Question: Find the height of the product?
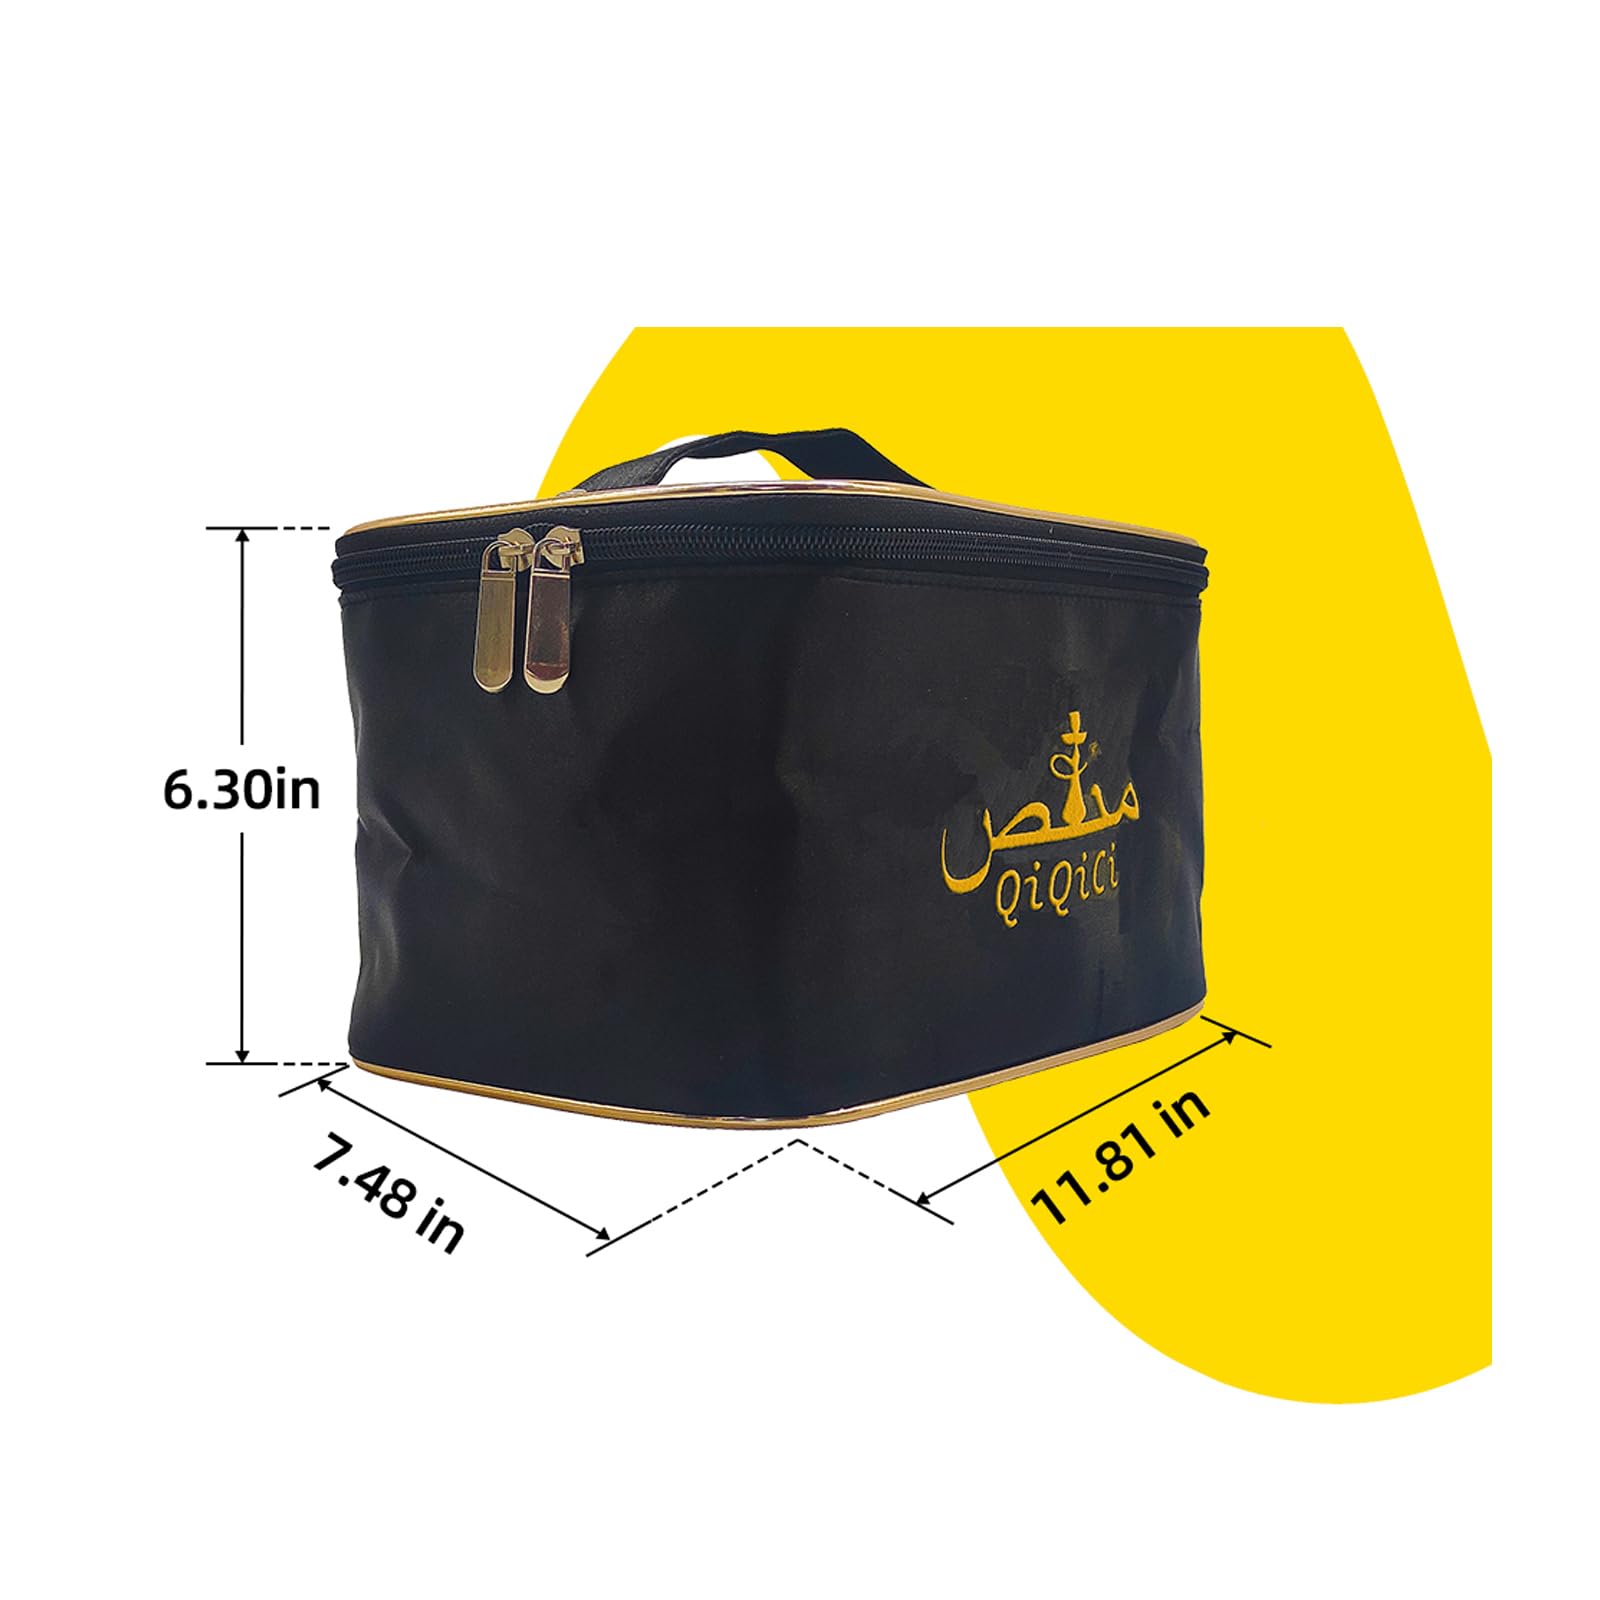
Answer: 6.3 inch